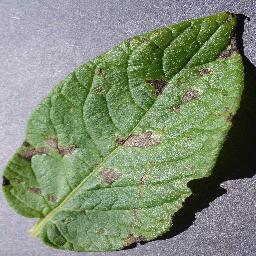
Label: Potato___Early_blight